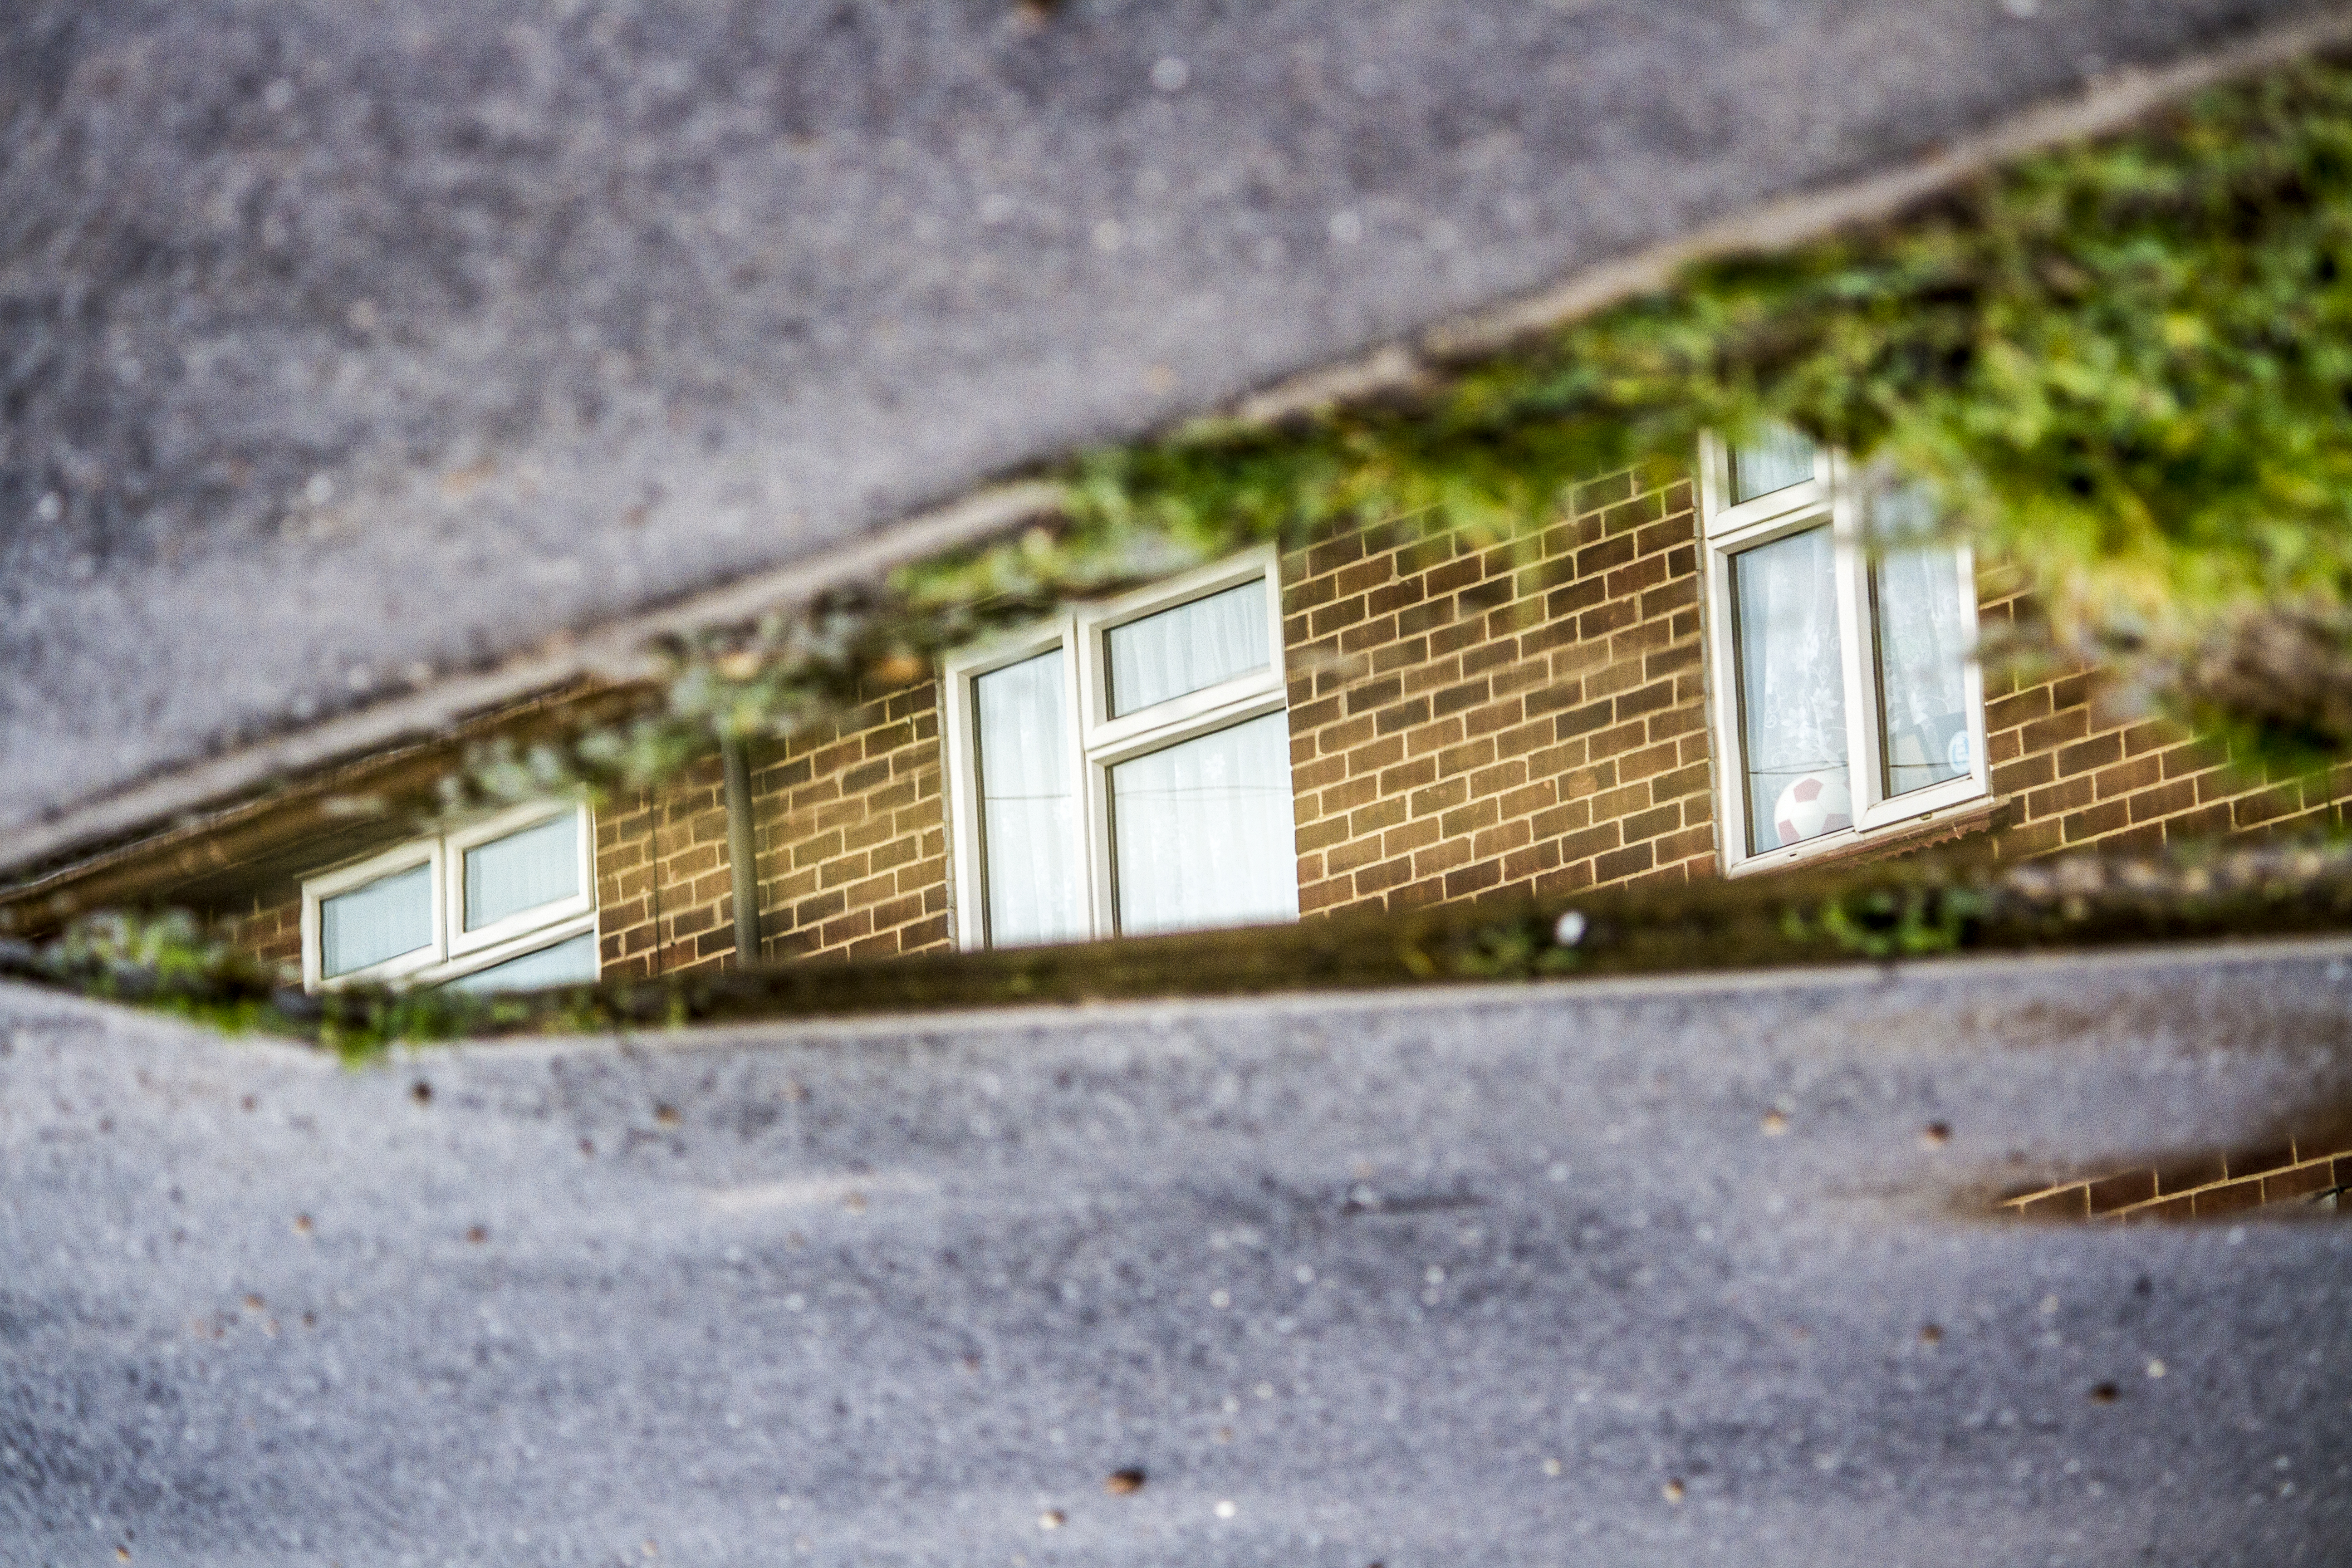
house, roof, home, asphalt, suburb, uk, peterborough, residential area